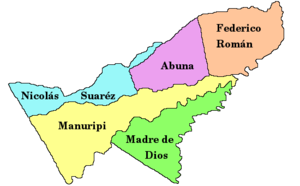
Le département de Pando est une des neuf subdivisions de la Bolivie. Il est situé dans le nord du pays. Sa capitale est la ville de Cobija.